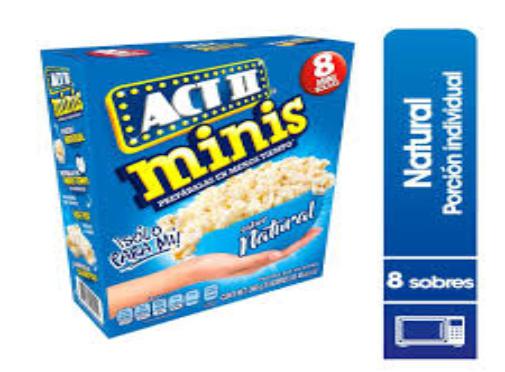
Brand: Act II
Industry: Food